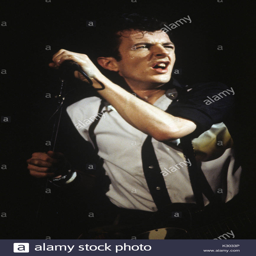
lead singer and artist of the rock band